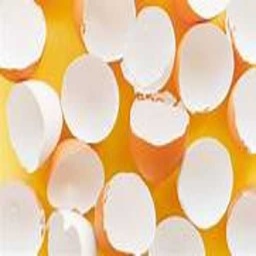
Label: eggshells